Pravin Mishra

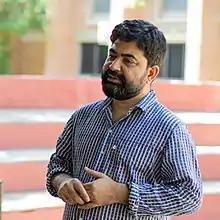
Pravin Mishra

Pravin Mishra (born 1975) is an Indian filmmaker, painter, and newspaper columnist based in the city of Ahmedabad in Western India.